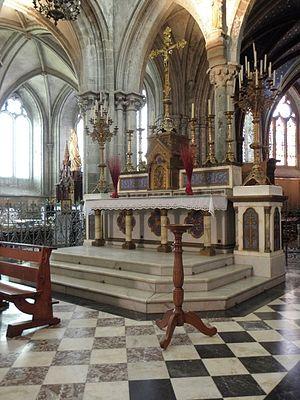
Maître-autel de la cathédrale Saint-Samson de Dol-de-Bretagne (35).
La cathédrale Saint-Samson de Dol-de-Bretagne est une ancienne cathédrale catholique romaine dédiée à saint Samson. De style gothique, c'est un important monument historique français, situé à Dol-de-Bretagne, dans le département d'Ille-et-Vilaine.
Placide Poussielgue-Rusand est un orfèvre parisien connu surtout pour ses objets liturgiques : calices, ciboires, patènes, ostensoirs.